Temple-Laguyon

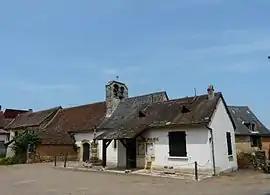
The church and town hall in Temple-Laguyon

Temple-Laguyon is a commune in the Dordogne department in Nouvelle-Aquitaine in southwestern France.